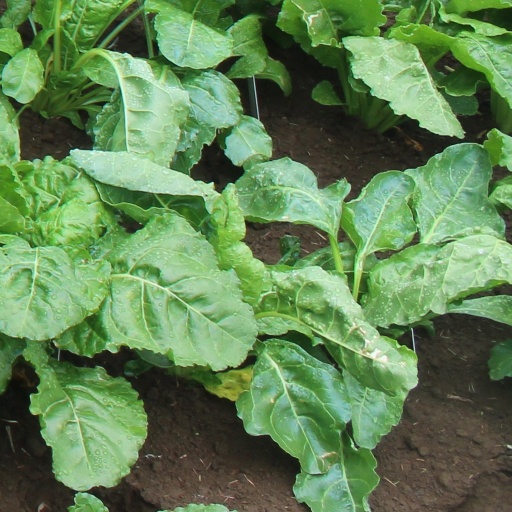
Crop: sugar beet